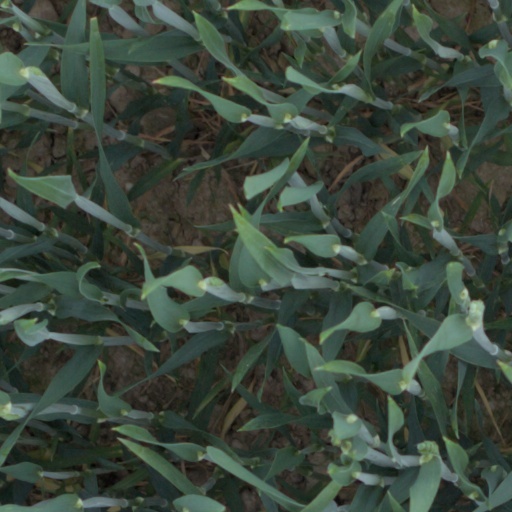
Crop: wheat